Stortorget, Kalmar

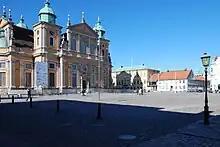
Stortorget in Kalmar

Stortorget ("Grand Square") is the main square in the historic centre of the Swedish city of Kalmar.